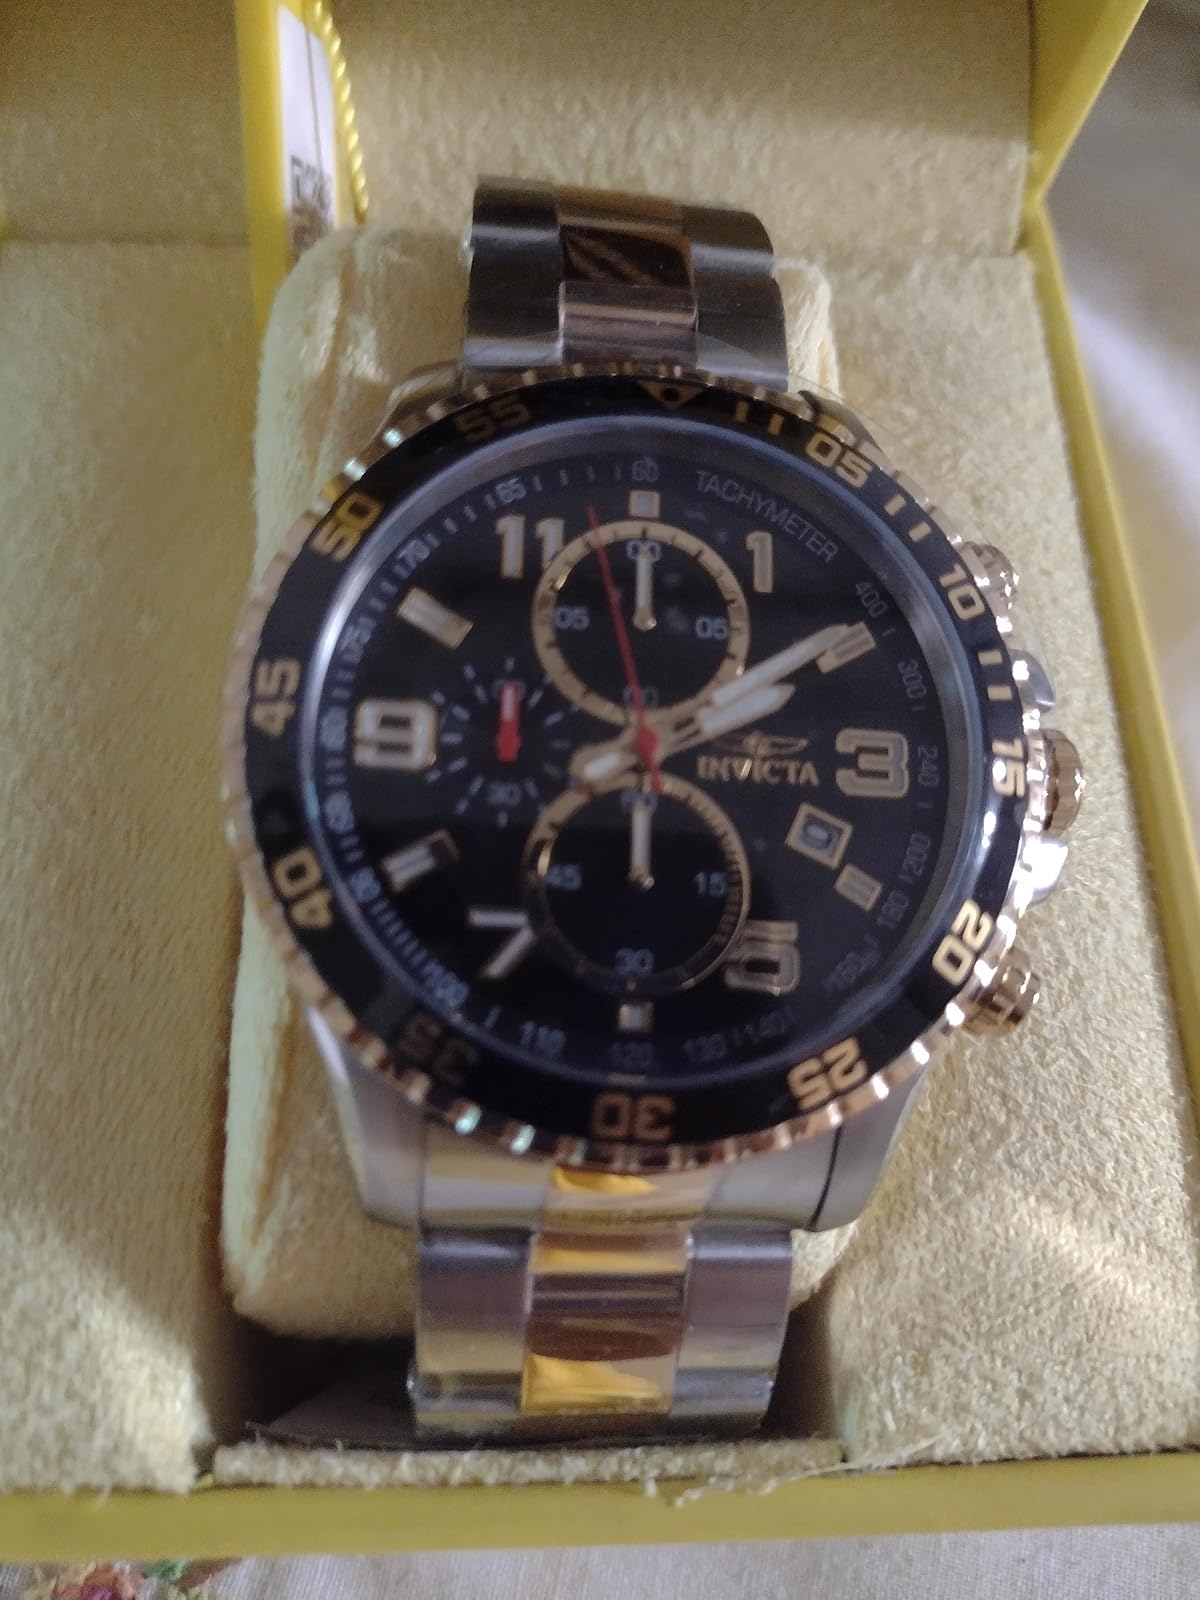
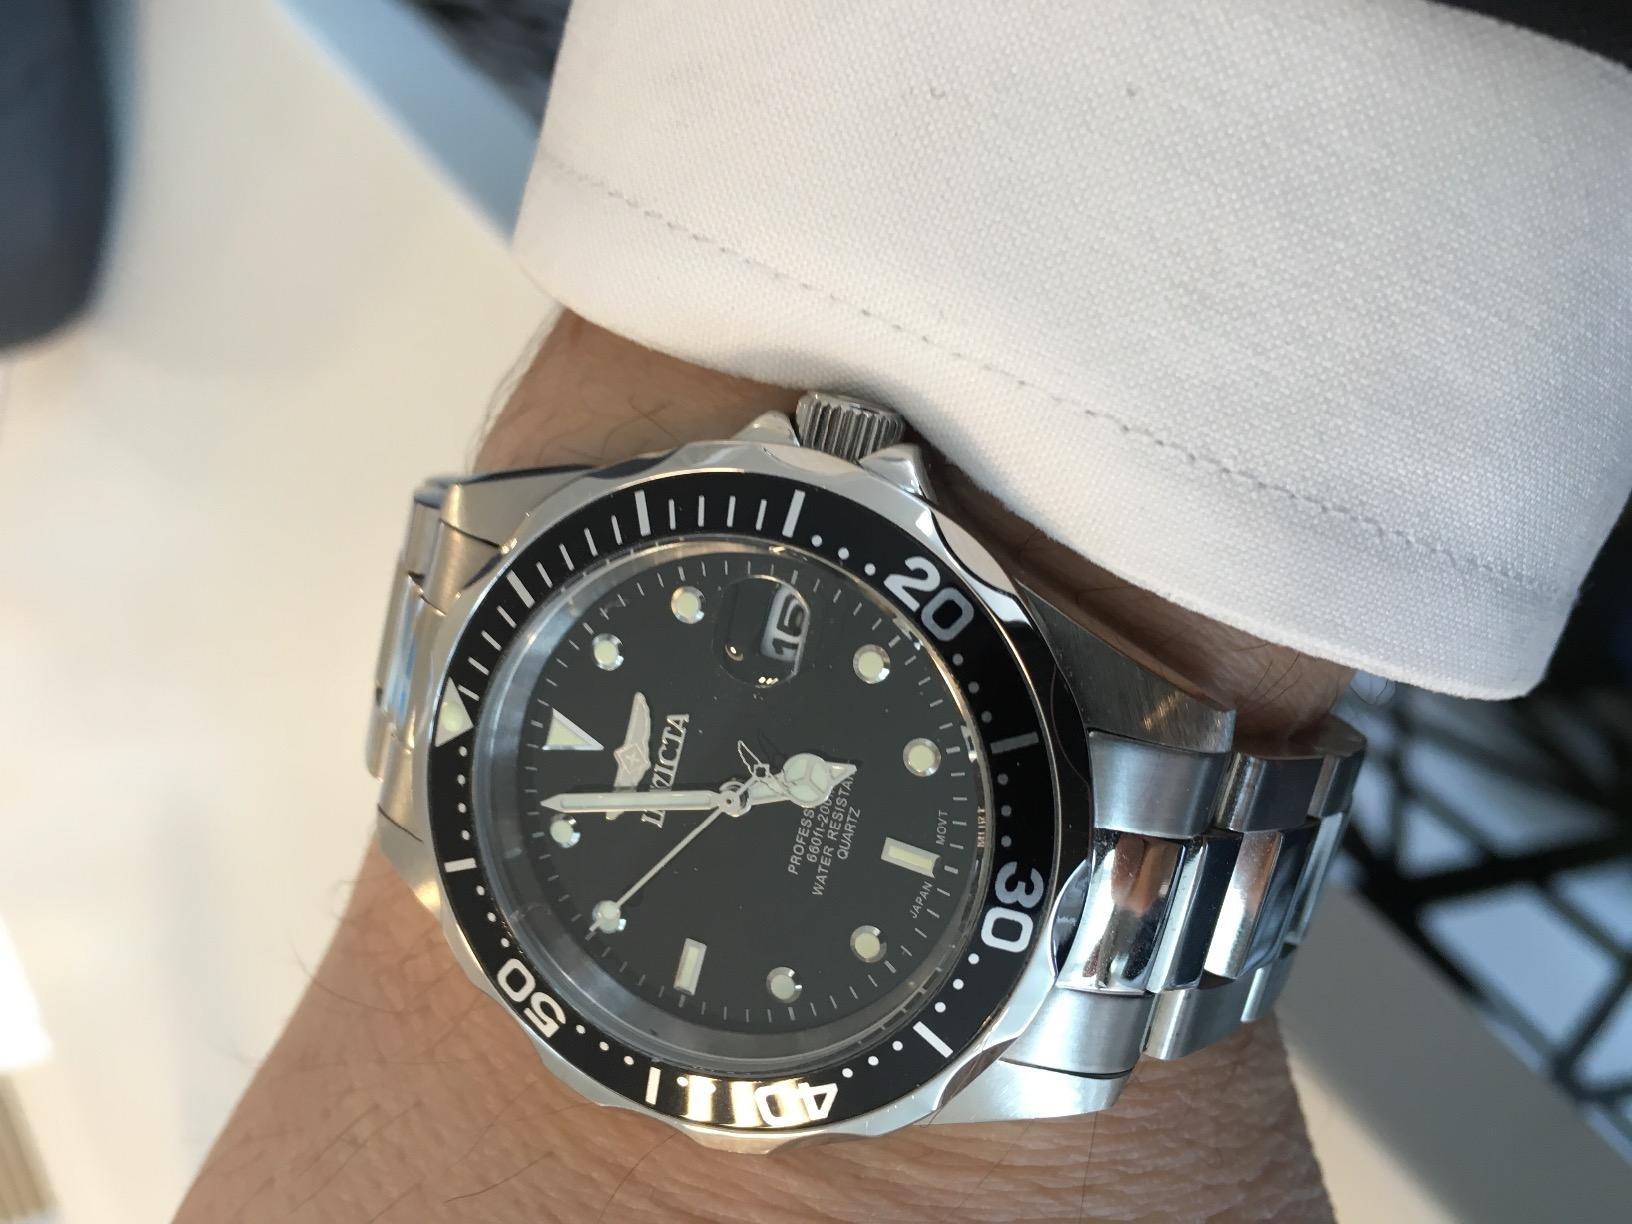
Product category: accessories_watch
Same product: no